Chloe Dykstra

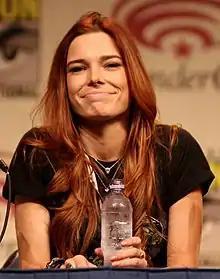
Dykstra speaking at Wondercon 2012 in Anaheim, California.

Chloe Frances Dykstra (born September 15, 1988) is an American cosplayer, model and actress. She produced and co-hosted the web series "Just Cos" for the Nerdist Industries' YouTube channel and is a cast member of the SYFY show "Heroes of Cosplay". She is also a freelance game journalist for several websites. In June 2018, Dykstra received media attention following an article she wrote on Medium detailing her alleged abuse from a former partner, subsequently identified as Chris Hardwick.